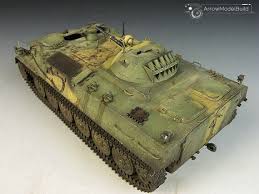
Label: MT_LB